Linda Duncan

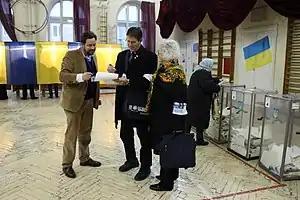
OSCE Parliamentary Assembly mission: Canadian MPs Mark Warawa (front, centre) and Linda Duncan (front, right) fill out observation forms at a polling station in Lviv to monitor the vote count at the 2014 Ukrainian parliamentary election.

In 2014, Linda Duncan introduced an Act to establish a Canadian Environmental Bill of Rights, Bill C-634, "whose provisions apply to all decisions that emanate from a federal source or are related to federal land or a federal work or undertaking".